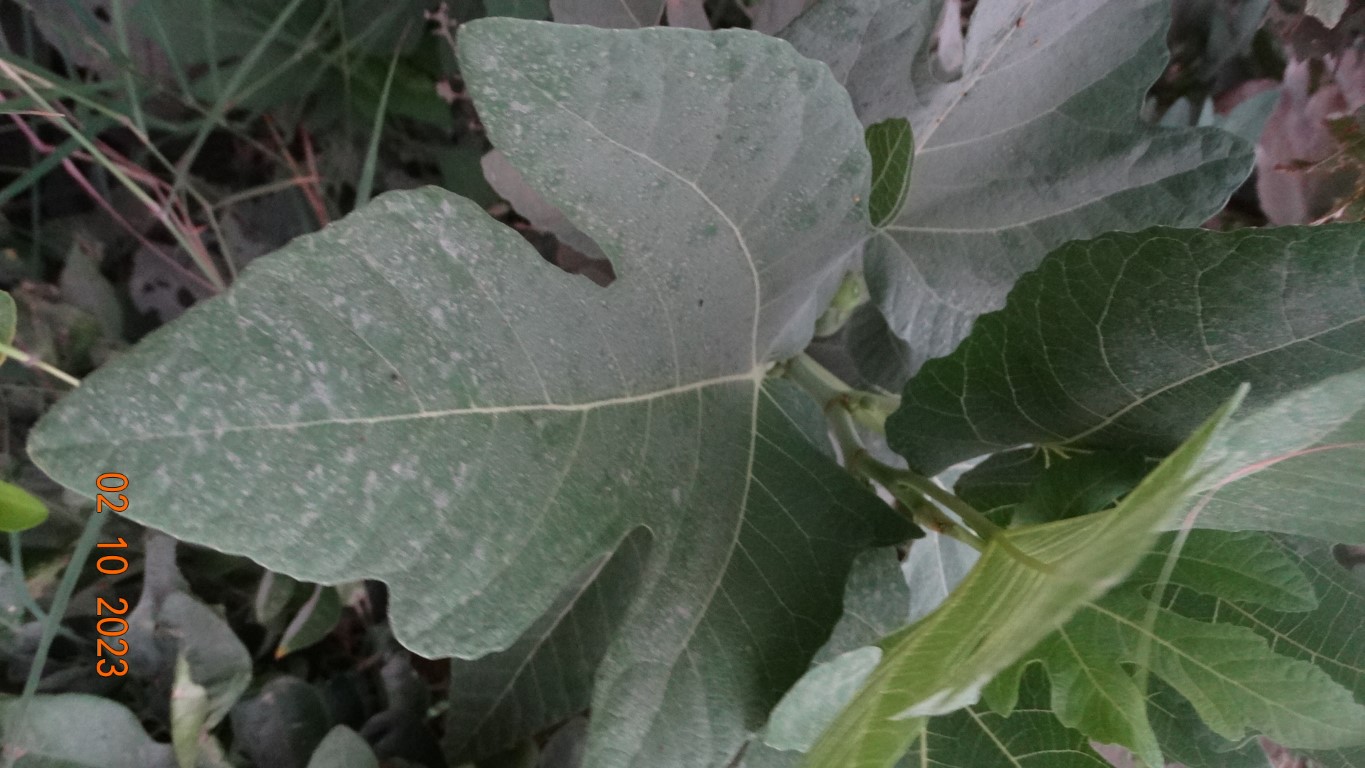
Label: healthy